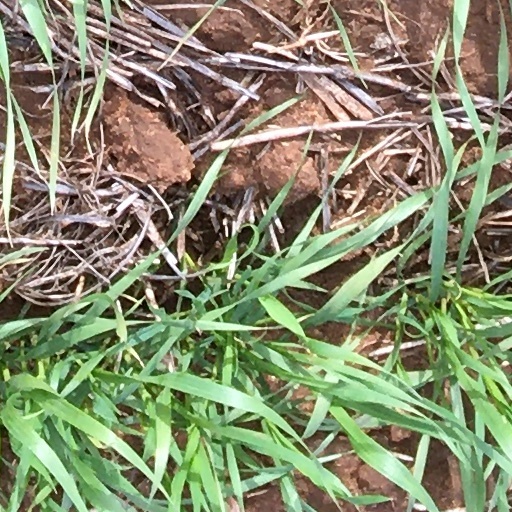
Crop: wheat